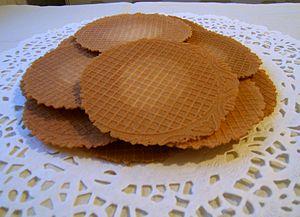
Une gaufre est un mets de pâte légère cuite entre deux plaques métalliques, articulées entre elles par une ou des charnières, ornées de motifs qui s'impriment dans la pâte et donnent à la pâtisserie sa forme caractéristique.